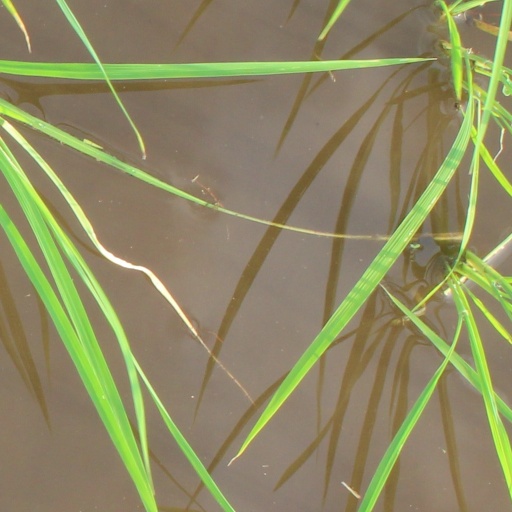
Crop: rice